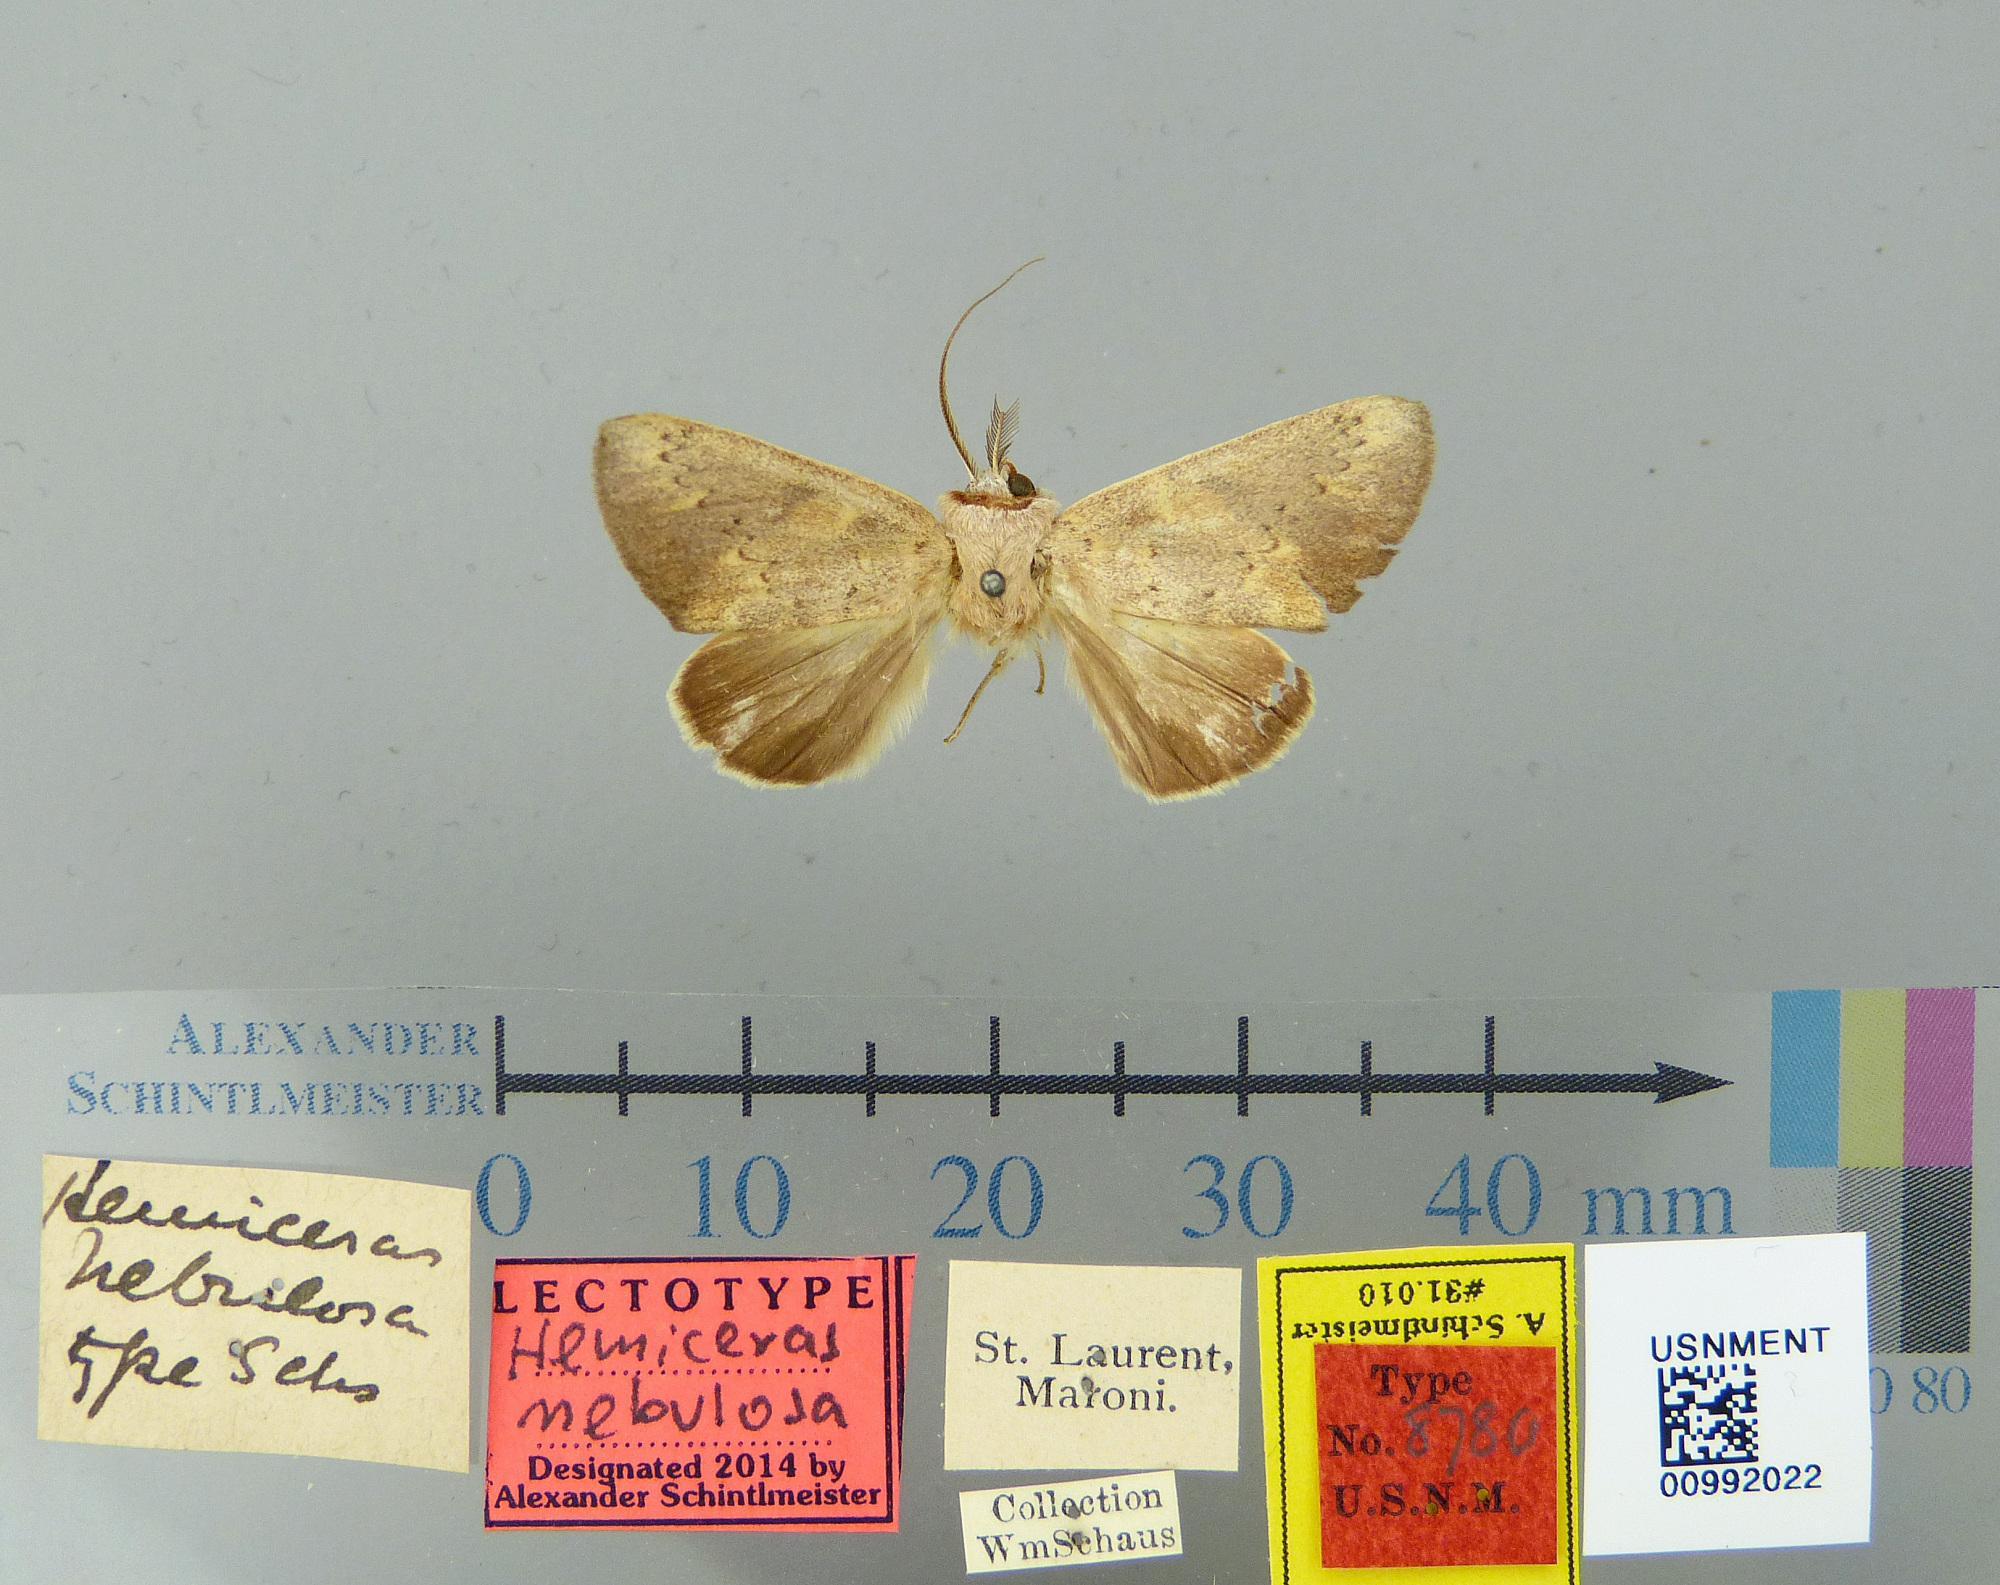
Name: Hemiceras nebulosa
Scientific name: Hemiceras nebulosa Schaus, 1906
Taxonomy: Animalia, Arthropoda, Insecta, Lepidoptera, Notodontidae
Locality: St. Laurent; Maroni, St. Laurant du Maroni, French Guiana
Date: Oct 1904